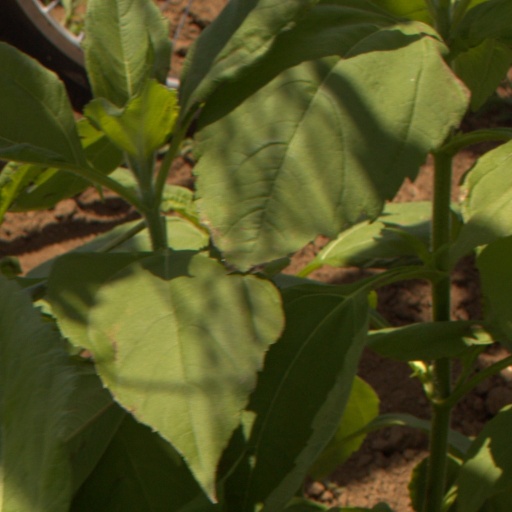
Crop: Jerusalem artichoke